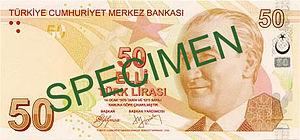
La lire ou livre turque est l'unité monétaire principale de la Turquie et de la République turque de Chypre du Nord. La livre turque est divisée en 100 kuruş.